Neuer Wall

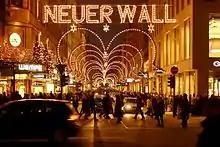
Neuer Wall during Christmas season, seen from Jungfernstieg

Neuer Wall is an upmarket shopping street in Hamburg, Germany.